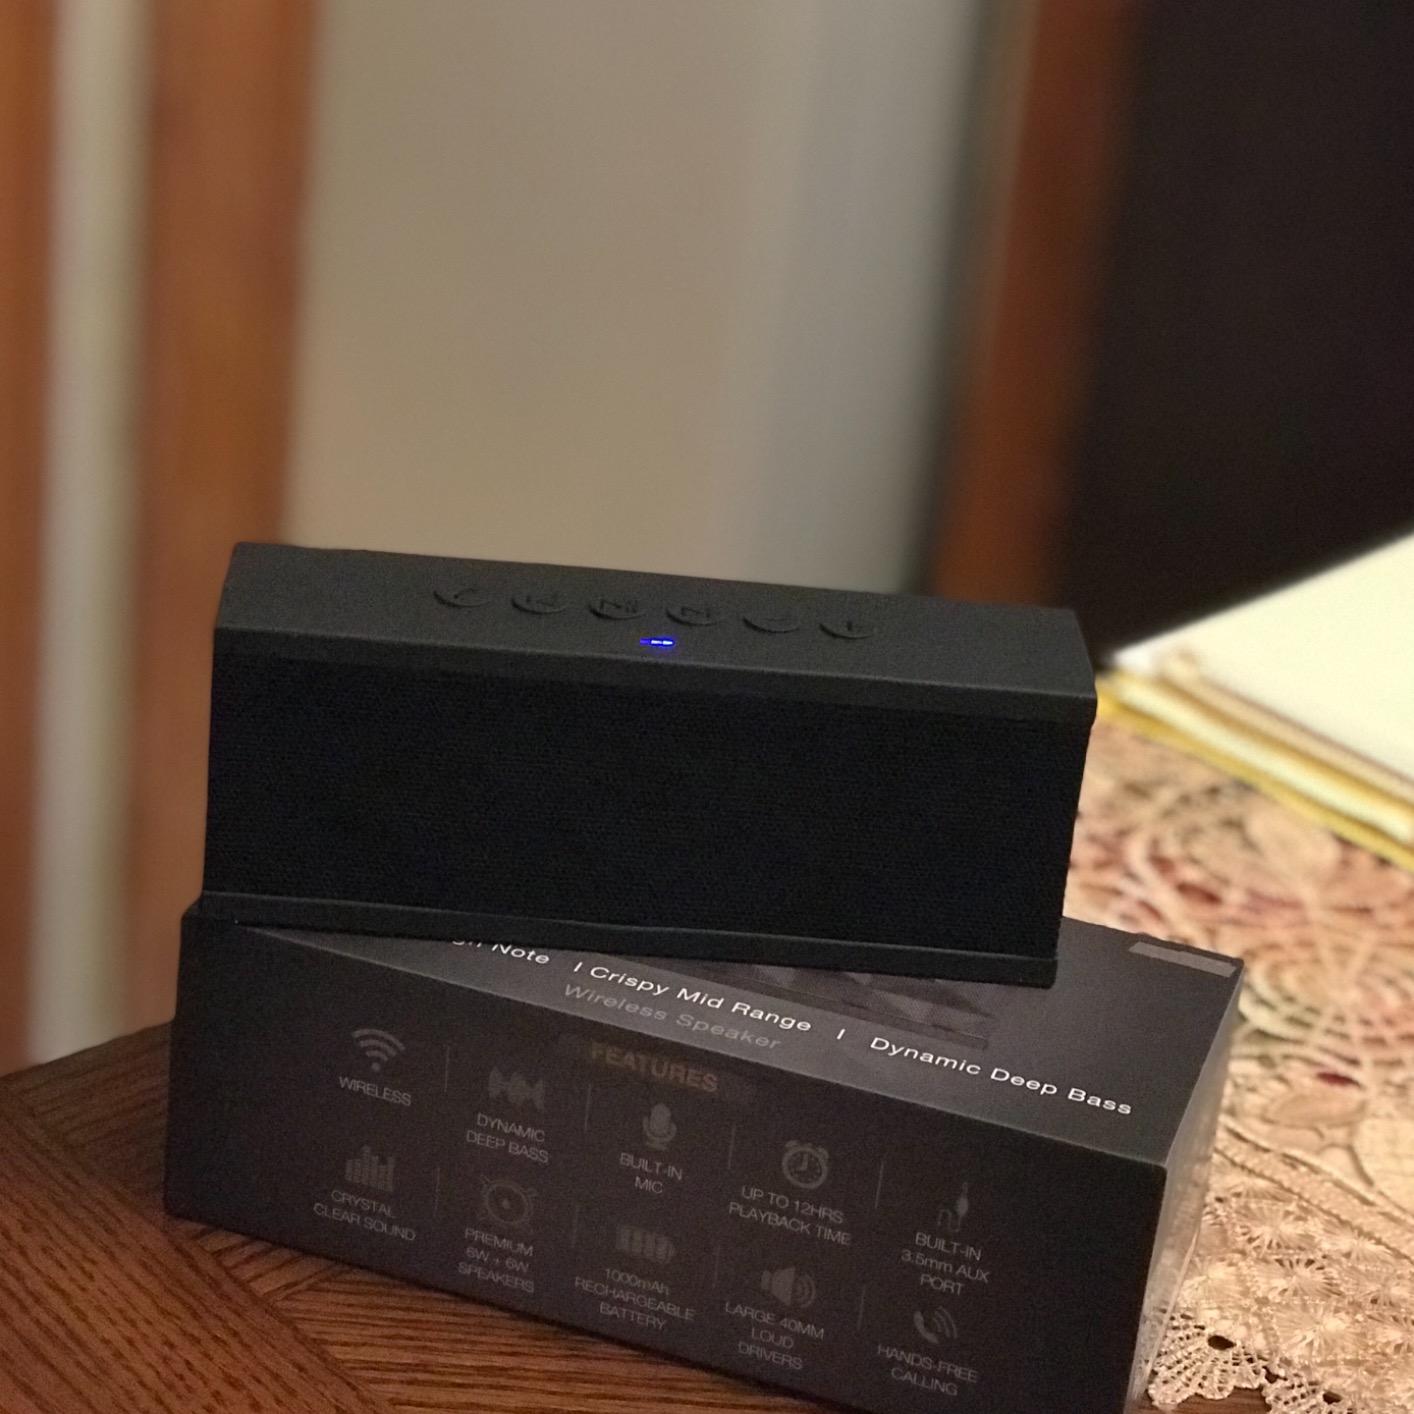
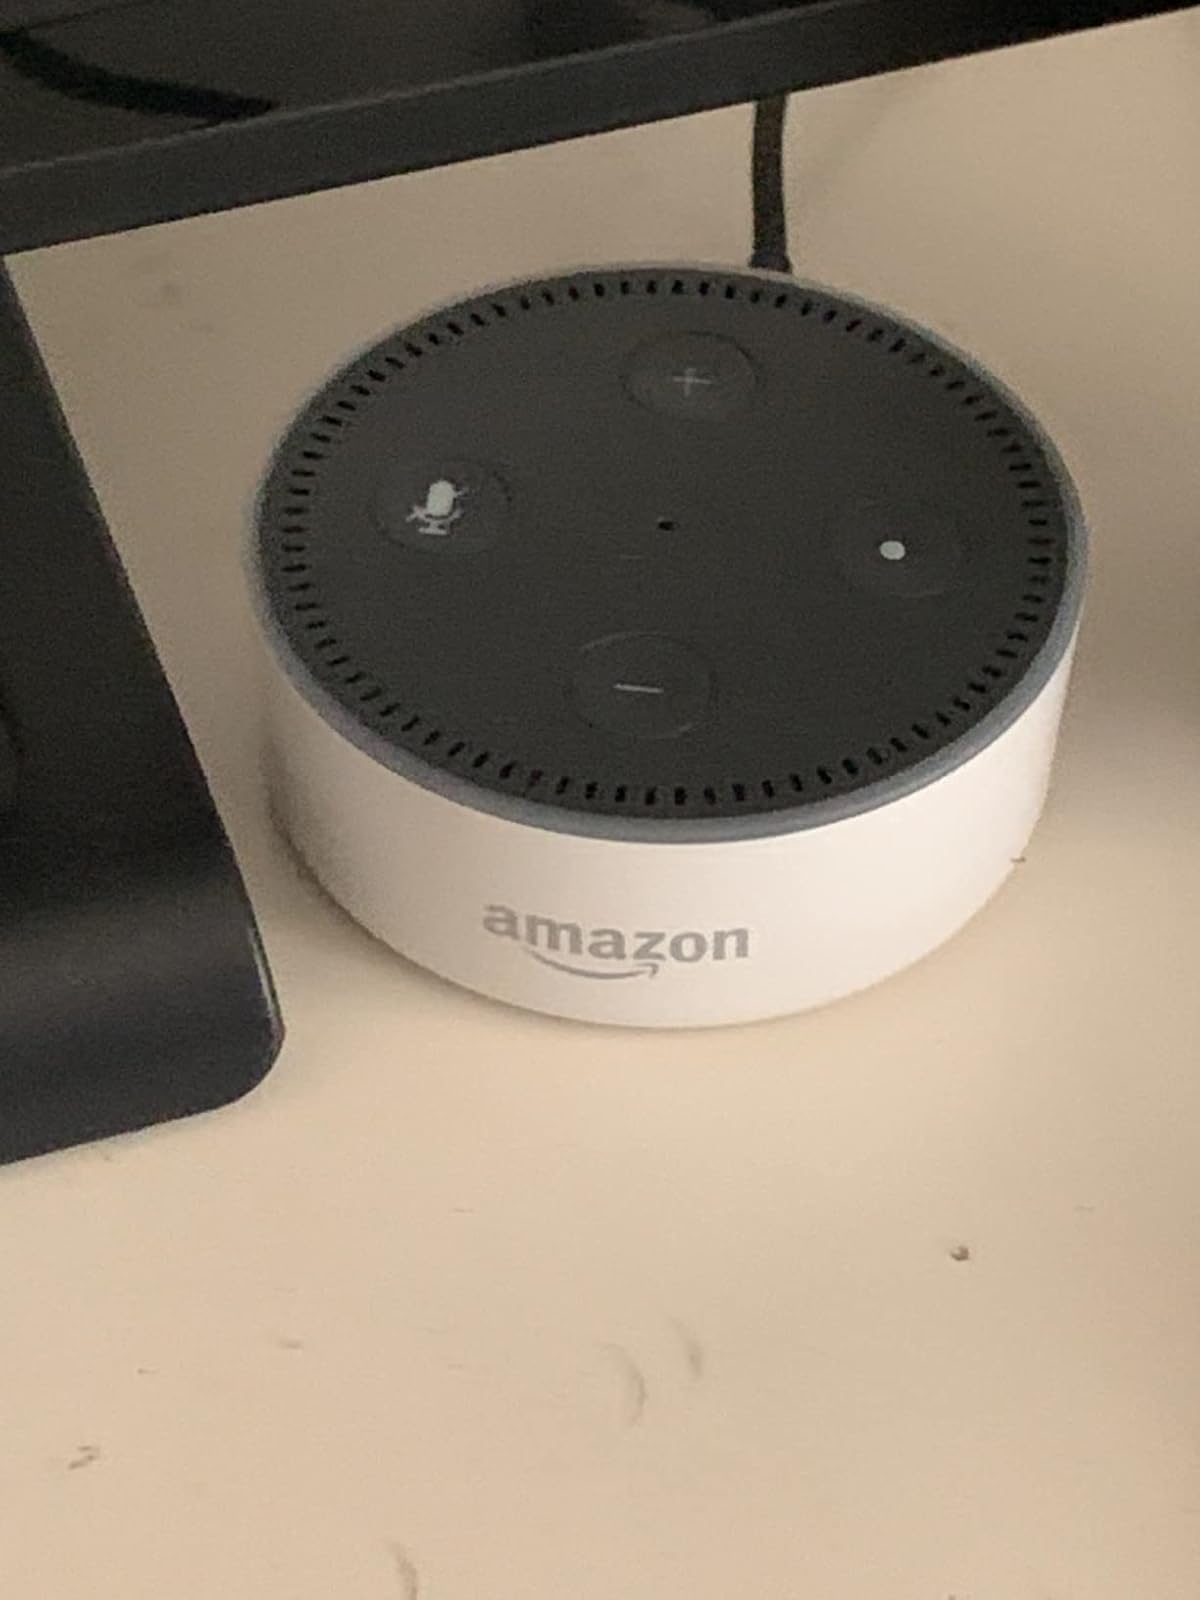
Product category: speaker
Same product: no